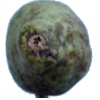
Label: Pear Stone 1